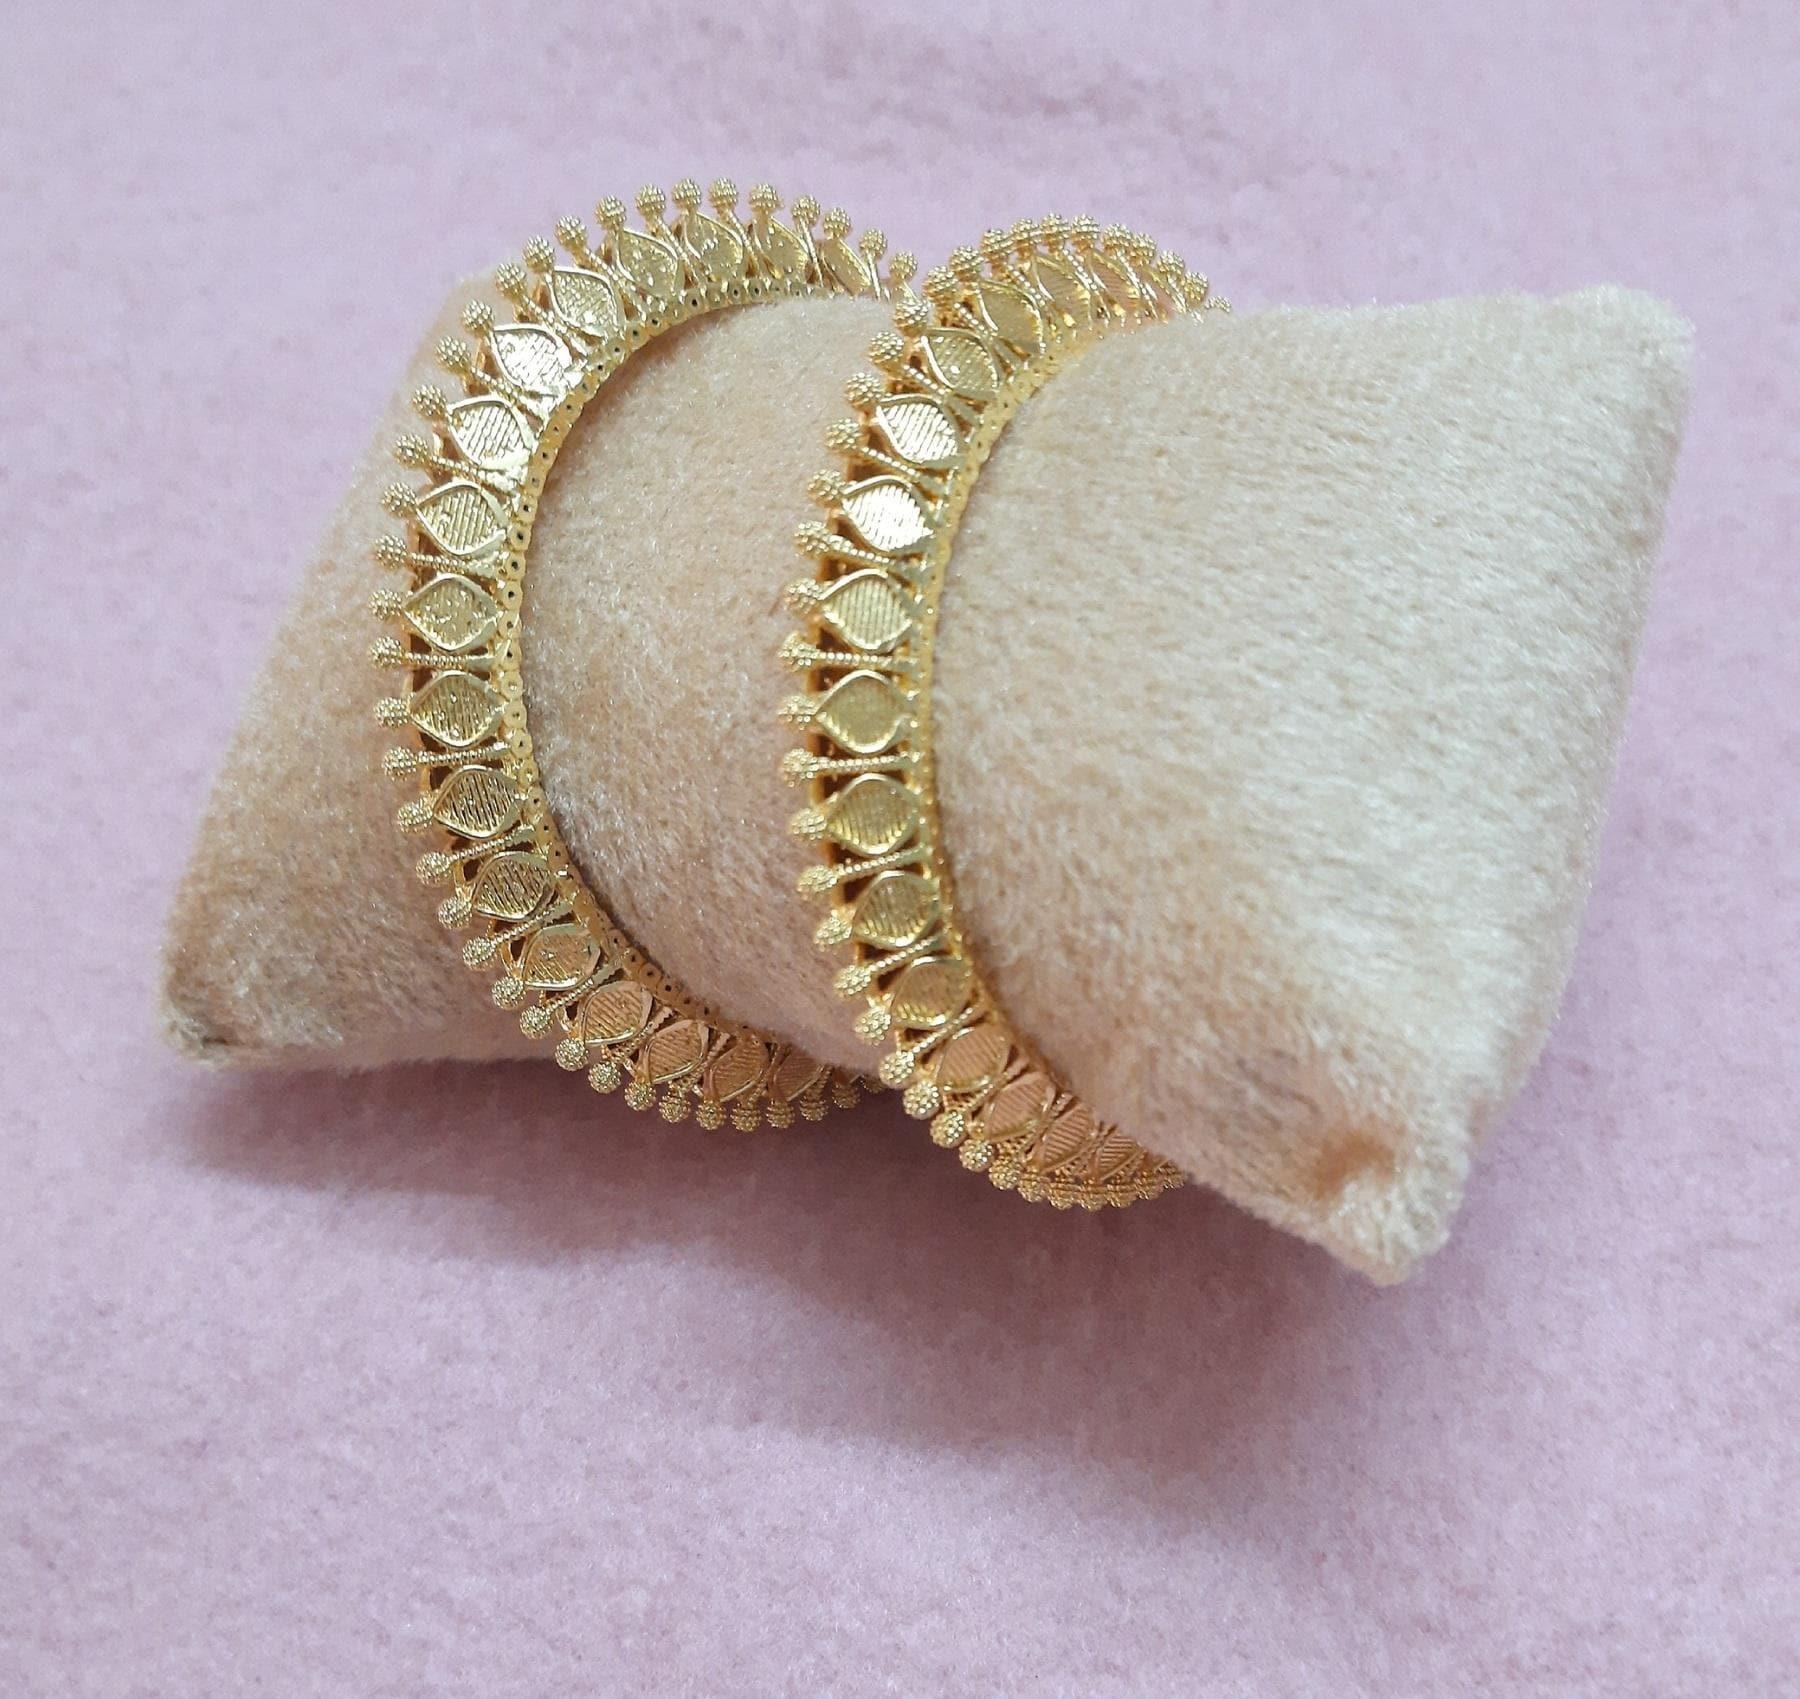
Purabi Brass Gold-plated Bracelet Set (Pack of 2)
Type: Bracelets & Bangles
Brand: Purabi
Price: Rs. 569
 A Brass Gold-plated Bangle Set (Pack of 2) typically consists of two bangles made of brass metal that have been coated with a layer of gold plating to give them a shiny and elegant look. These bangles are commonly worn as fashion accessories or as part of traditional attire in various cultures around the world.The bangles are usually round in shape and have a smooth finish, with a thickness that can vary depending on the design. They may also feature intricate designs or embellishments such as stones, beads, or etched patterns.Brass is a durable and affordable metal that is commonly used in jewelry making. Gold plating is a process of coating a layer of gold onto the surface of another metal. The gold plating on the brass bangles enhances their appearance and also provides a protective layer that prevents tarnishing and corrosion.A pack of 2 brass gold-plated bangles means that the set includes two bangles of the same design and size. These bangles can be worn individually or stacked together to create a layered look. They make for a versatile and stylish accessory that can be paired with a variety of outfits, from casual to formal.These bangles make for a versatile and stylish accessory that can be paired with traditional Indian attire or worn as a statement piece with western outfits. They also make for a thoughtful gift for women and girls during special occasions such as weddings, festivals, or birthdays.
Features: Material: The bangles are made of brass metal, which is durable and affordable, and has been coated with a layer of gold plating to give it a shiny and elegant look.,Quantity: The set includes two bangles of the same design and size, which can be worn individually or stacked together to create a layered look.,Versatility: The bangles can be worn as a fashion accessory or as part of traditional attire in various cultures around the world. They can be paired with a variety of outfits, from casual to formal.,Durability: The gold plating on the brass bangles provides a protective layer that prevents tarnishing and corrosion, making them long-lasting and durable.,Size: The bangles are available in different sizes to fit different wrist sizes.,Affordable: Brass gold-plated bangles are generally more affordable than solid gold bangles, making them a more accessible option for those who want the look of gold jewelry without the high cost.
Included: 2 Bangles